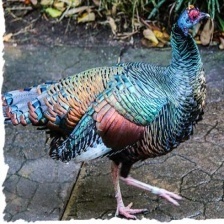
Species: OCELLATED TURKEY
Scientific name: MELEAGRIS OCELLATA